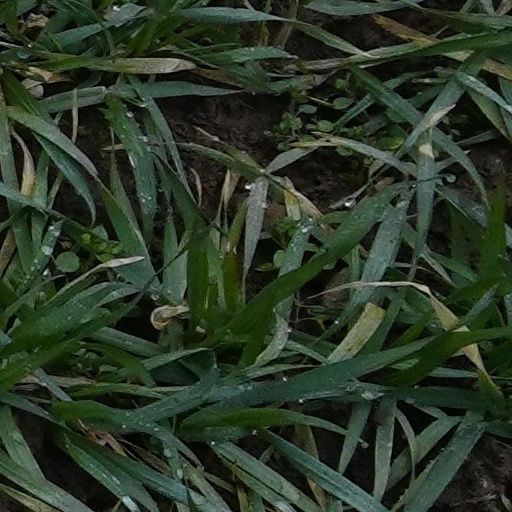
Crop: wheat